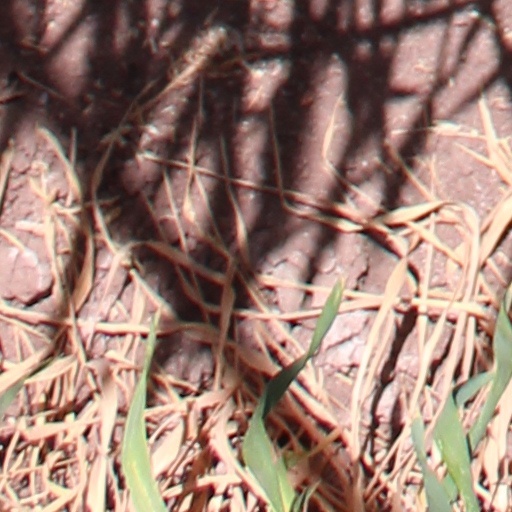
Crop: wheat